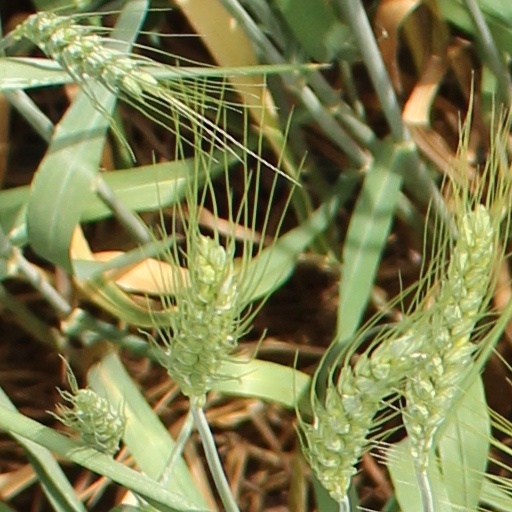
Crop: wheat